THAP3

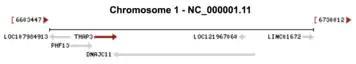
Gene neighborhood of "Homo sapiens" (human) THAP3 gene on chromosome 1.

In "H. sapiens", THAP3 gene is expressed ubiquitously throughout different tissues, and expression is greatest in the kidneys. It has also been determined that expression of THAP3 tends to be slightly higher in organs located in the abdomen and male and female sexual organs, such as the ovaries, testes, prostate, adrenal gland, spleen, liver, and colon, though expression in the kidneys is 1.4-1.5x higher than those organs. THAP3 mRNA is 1.3x. more abundant in "H. sapiens" fetal brain tissue than in "H. sapiens" adult kidney tissue.